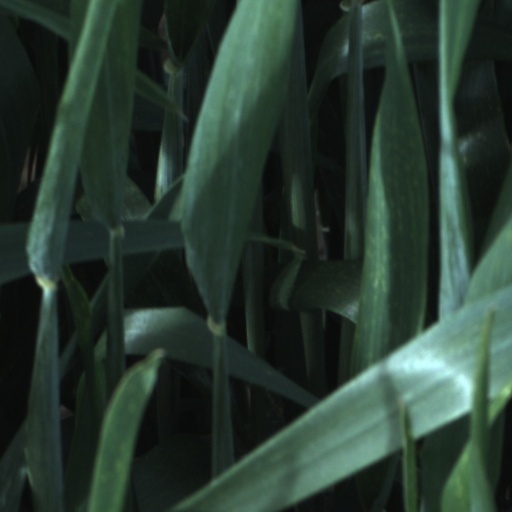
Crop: wheat